Passing By – Songs by Jake Heggie

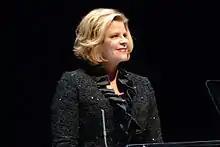
Susan Graham

According to Heggie, "Passing By" is about life's transience, the chances that either bring people together or keep them apart and the dismay of losing a person whom one had never expected to be without.